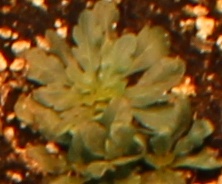
Label: Horseweed